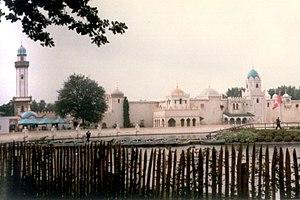
EftelingRoeivijverFata